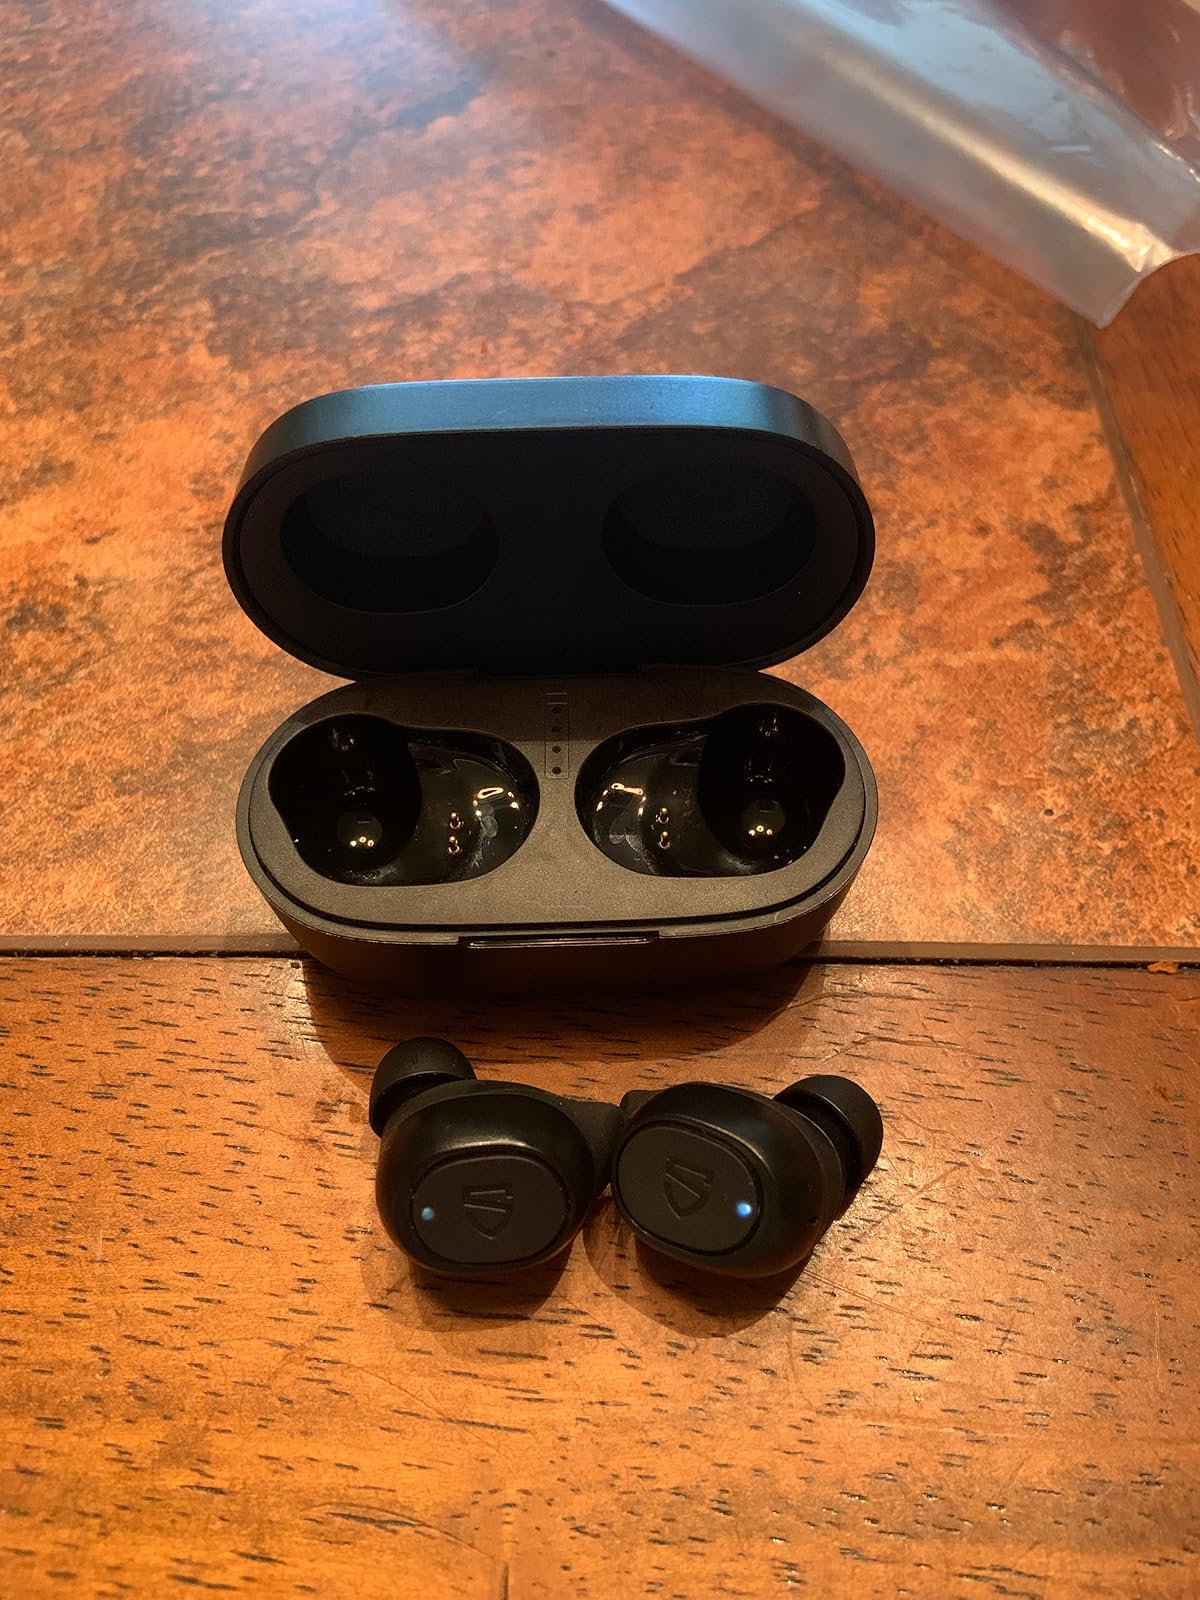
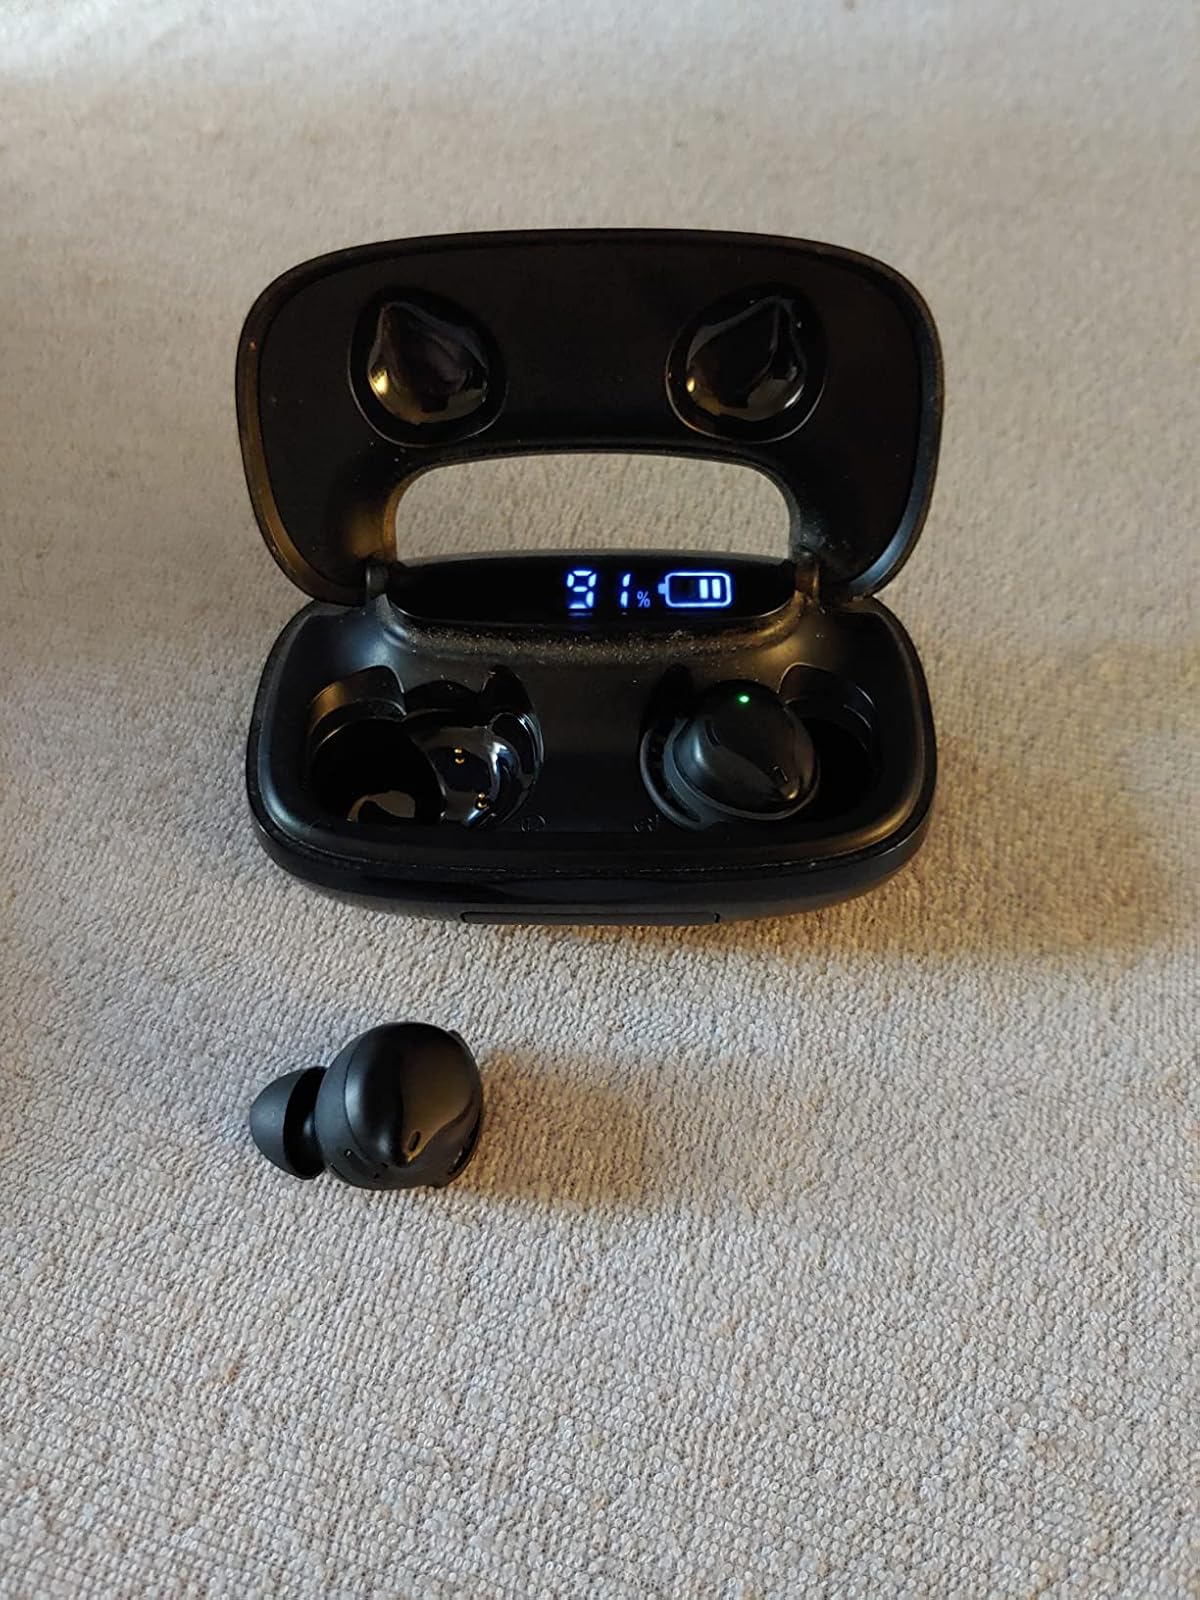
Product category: earbuds
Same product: no